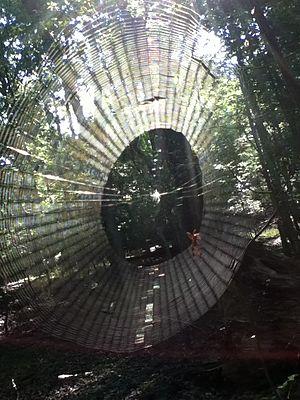
Micrathena gracilis est une espèce d'araignées aranéomorphes de la famille des Araneidae.